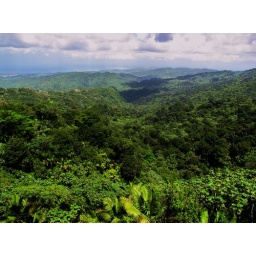
The view was very gorgeous from the observation tower in El Yunque, overlooking the rain forest, the mountains and the sea